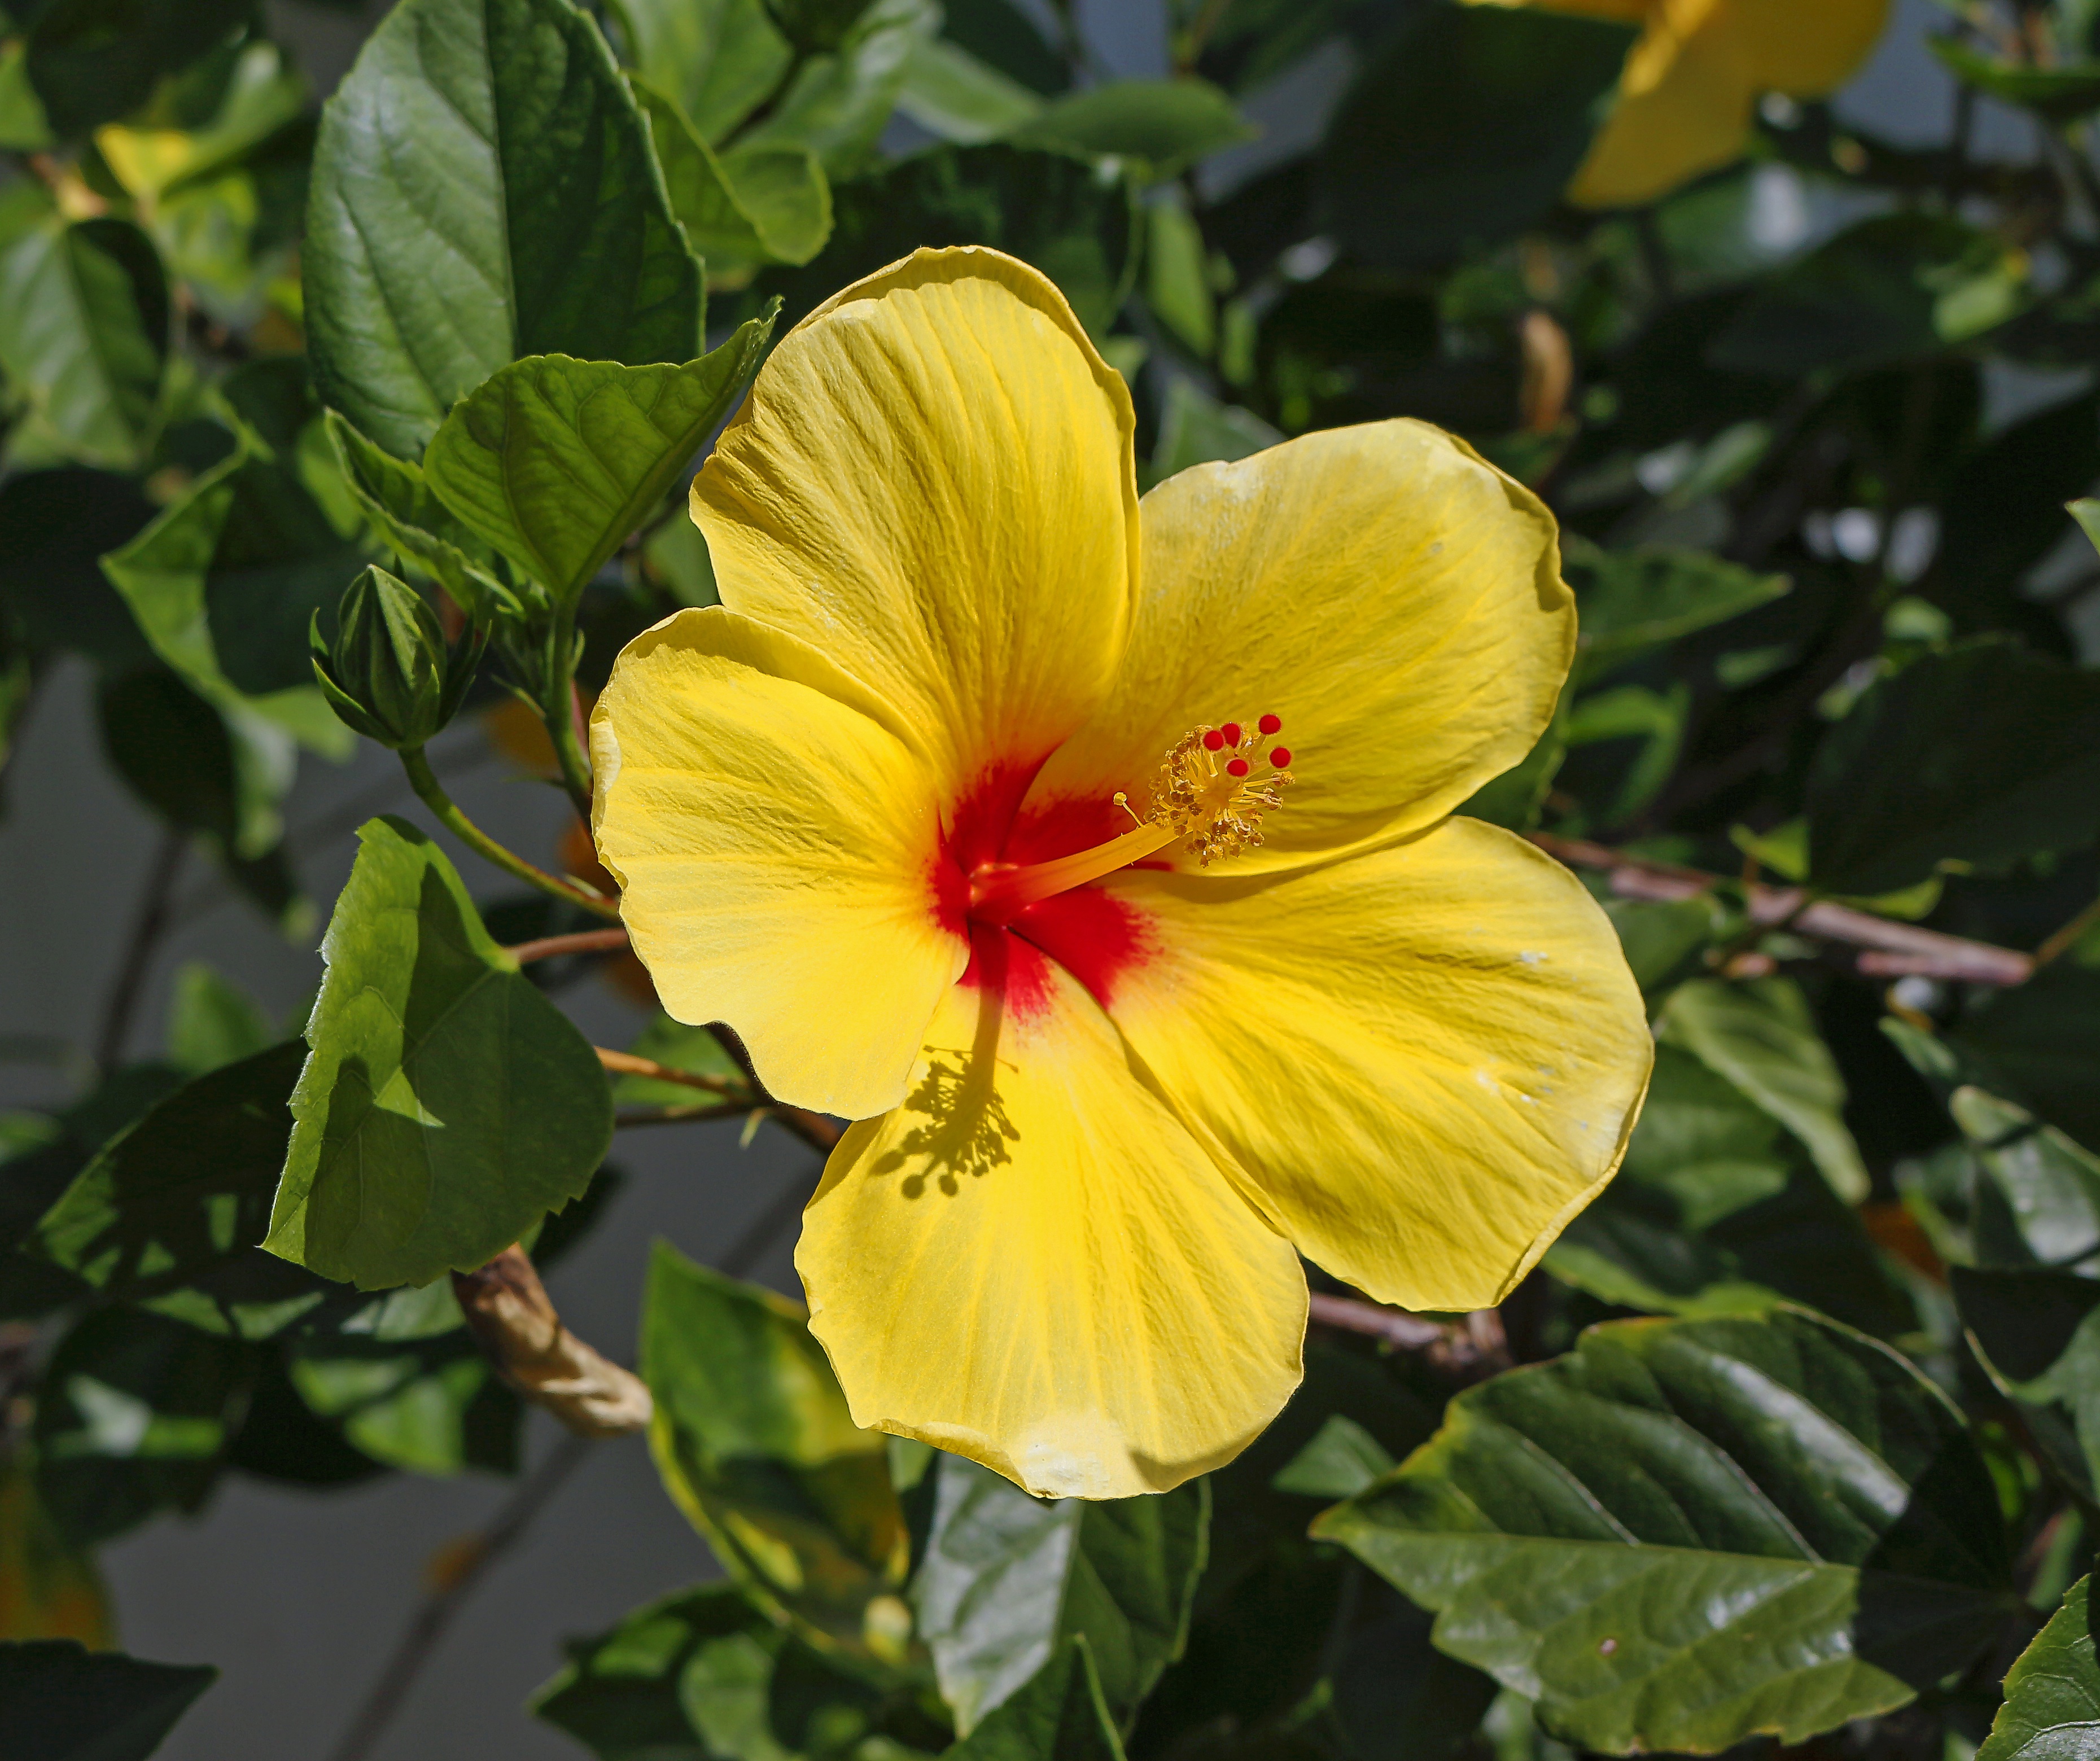
nature, plant, flower, petal, red, produce, botany, yellow, garden, flora, leaves, petals, hibiscus, evening primrose, malvales, stamens, flowering plant, chinese hibiscus, land plant, mallow family, large flowered evening primrose